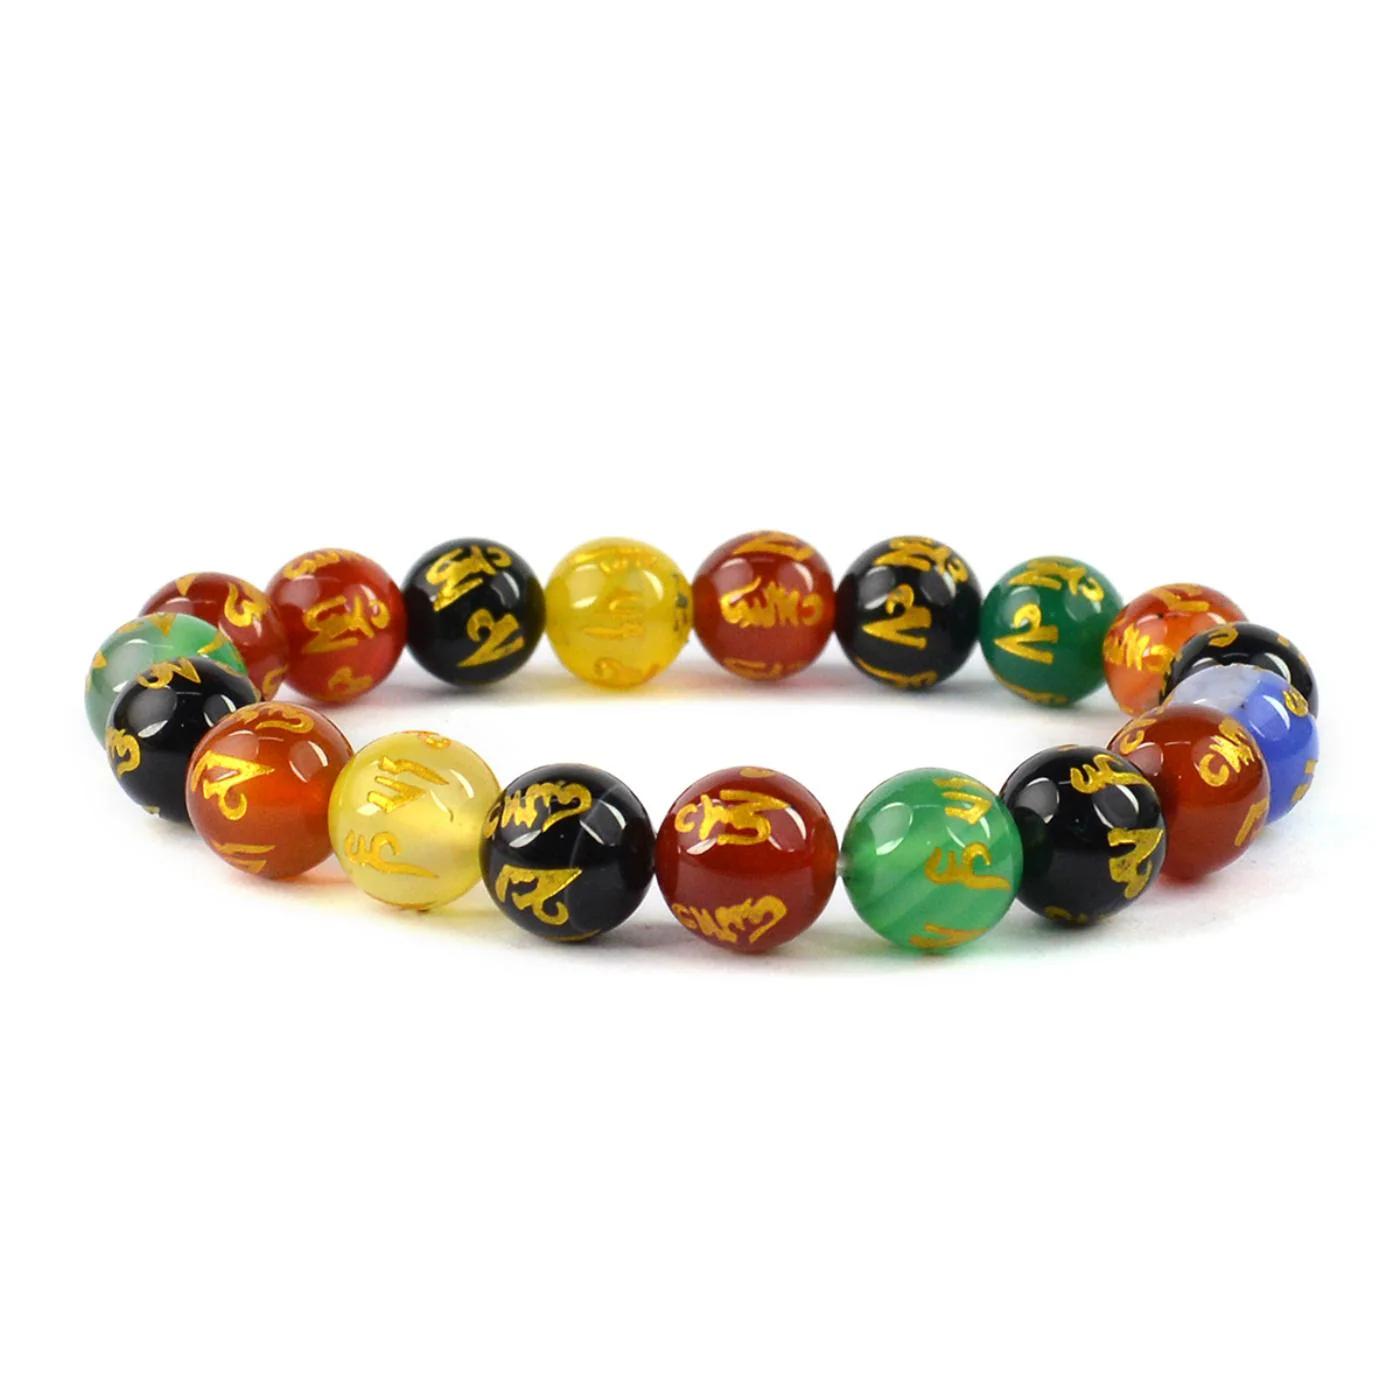
Reiki Crystal Products Om Mani Round Bead 10 mm Bracelet for Reiki and Crystal Healing Stones
Type: Bracelets & Bangles
Brand: Reiki Crystal Products
Price: Rs. 725
Stretchable Elastic Handmade Natural Crystal Stone Bracelet | Diameter : 2.5 Inch. | Stone Size - 10 mm | Shape : Round |Charged By Reiki Grand Master & Vastu Expert
Features: Stretchable Elastic Handmade Natural Crystal Stone Bracelet | Diameter : 2.5 Inch. | Stone Size - 10 mm | Shape : Round | Charged By Reiki Grand Master & Vastu Expert,Natural Healing Stone for Reiki Healing, Crystal Healing, Numerology, Tarot, Astrology, Vastu, Angle Healing & Feng Shui,100% Authentic, Original and Natural Healing Stone / Crystal - small holes, crack marks on the surface or inside the stones are often visible,Material : Natural Healing Stones See Images & Product Description For Healing Properties /Advantages,Stylish Party-Daily-Office-Casual Wear Reiki Healing Stone Bracelet for Men, Women, Boys, Girls. Best for Gifting & Personal Use.
Included: Pack Of 1 X Om Mani 10 mm Bracelet